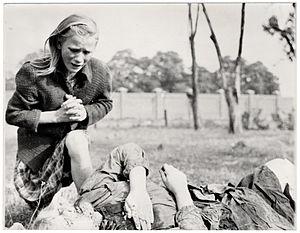
Les Colporteurs de souffrance est une nouvelle de science-fiction de Robert Silverberg.